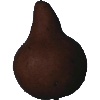
Label: pear_kaiser